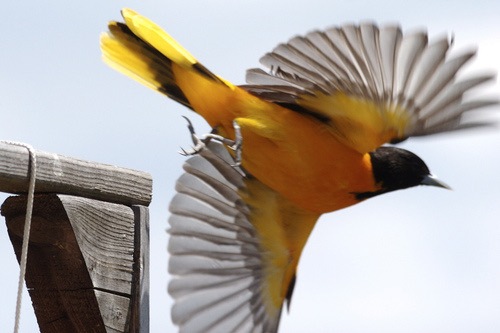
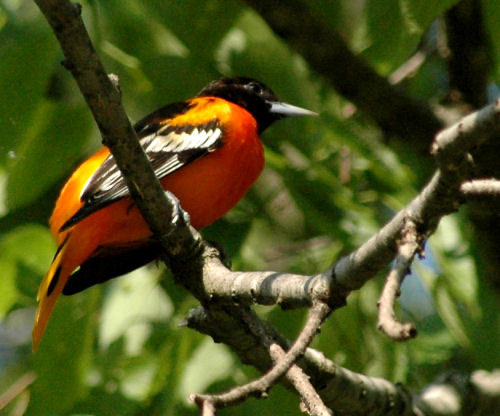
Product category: misc
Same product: yes